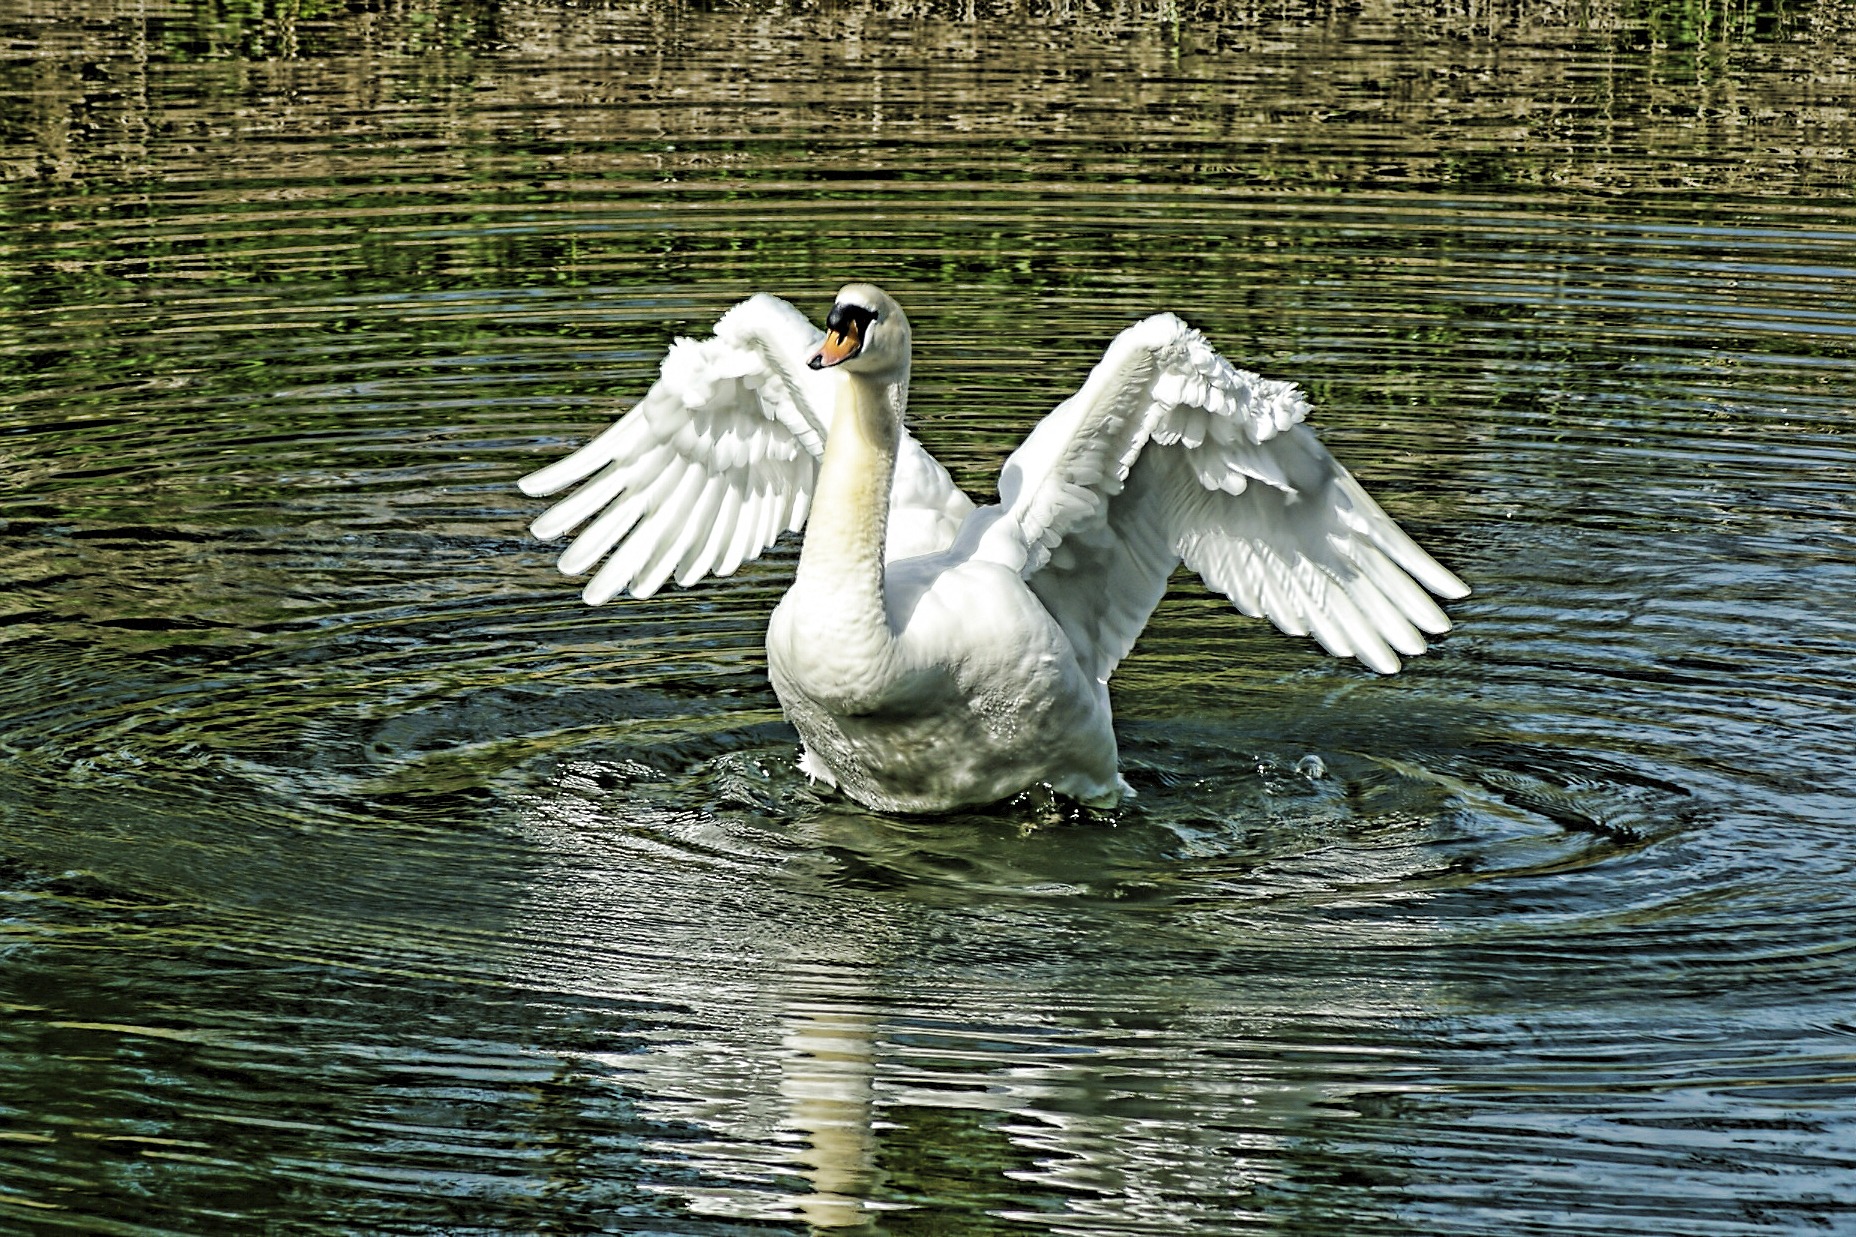
bird, wing, white, wildlife, beak, fauna, birds, swan, duck, feathers, goose, vertebrate, beautiful, waterfowl, water bird, ducks geese and swans